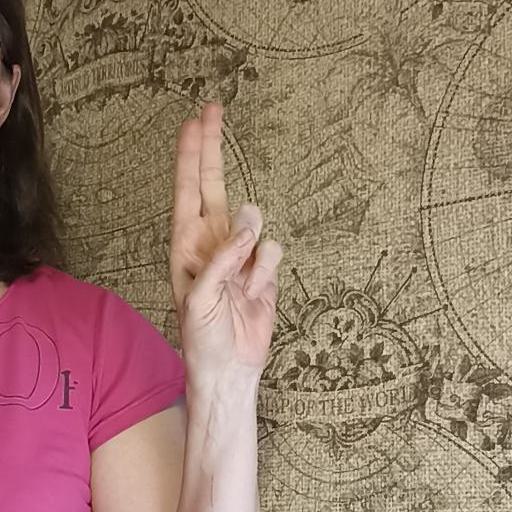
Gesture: two_up